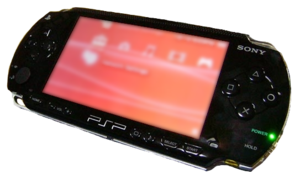
Final Fantasy est un jeu vidéo de rôle développé et publié par Square Co., Ltd. pour la Nintendo Entertainment System en 1987. Il est le jeu inaugural de la série principale de Square : Final Fantasy.